Linda C. Cox

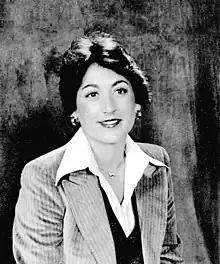
Cox's portrait in 1976

Linda Cedrone Cox (April 18, 1946 – March 10, 2008) was an American politician. She served as a Democratic member for the 86th district of the Florida House of Representatives.